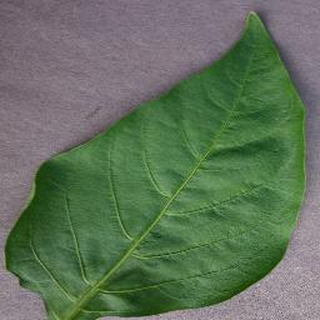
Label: healthy_bell_pepper